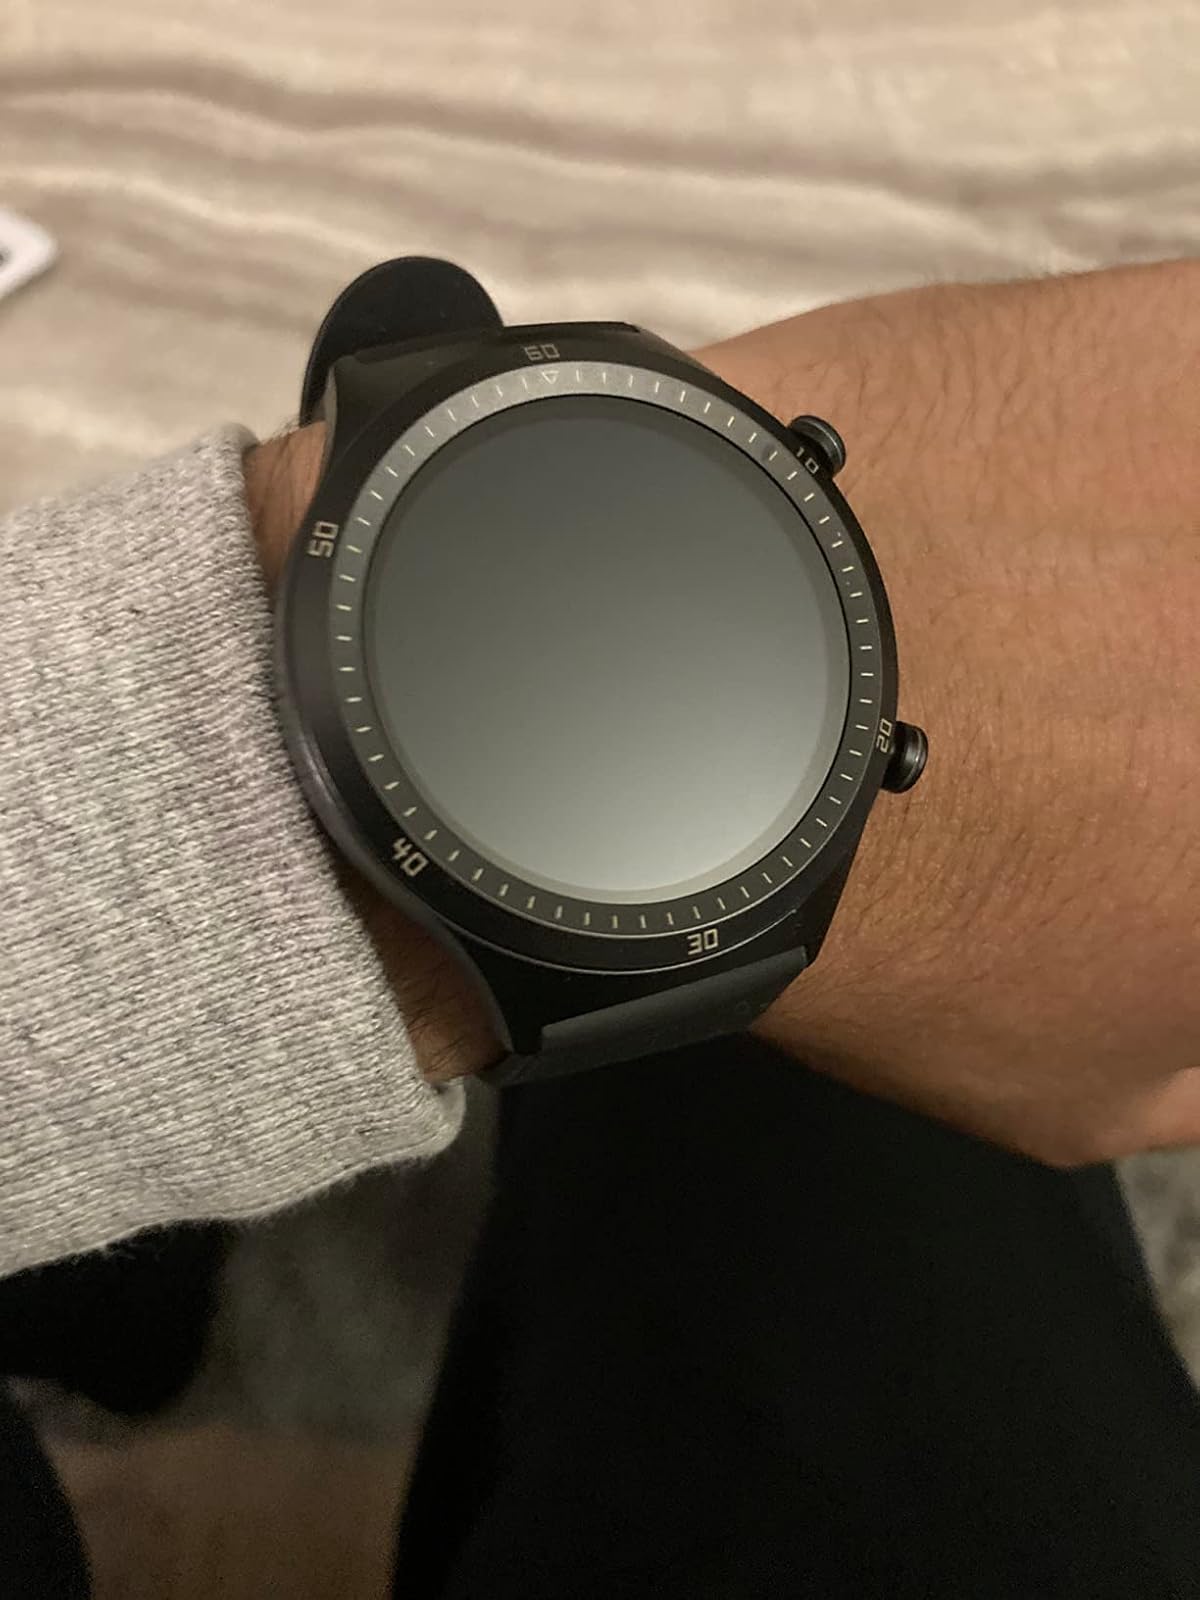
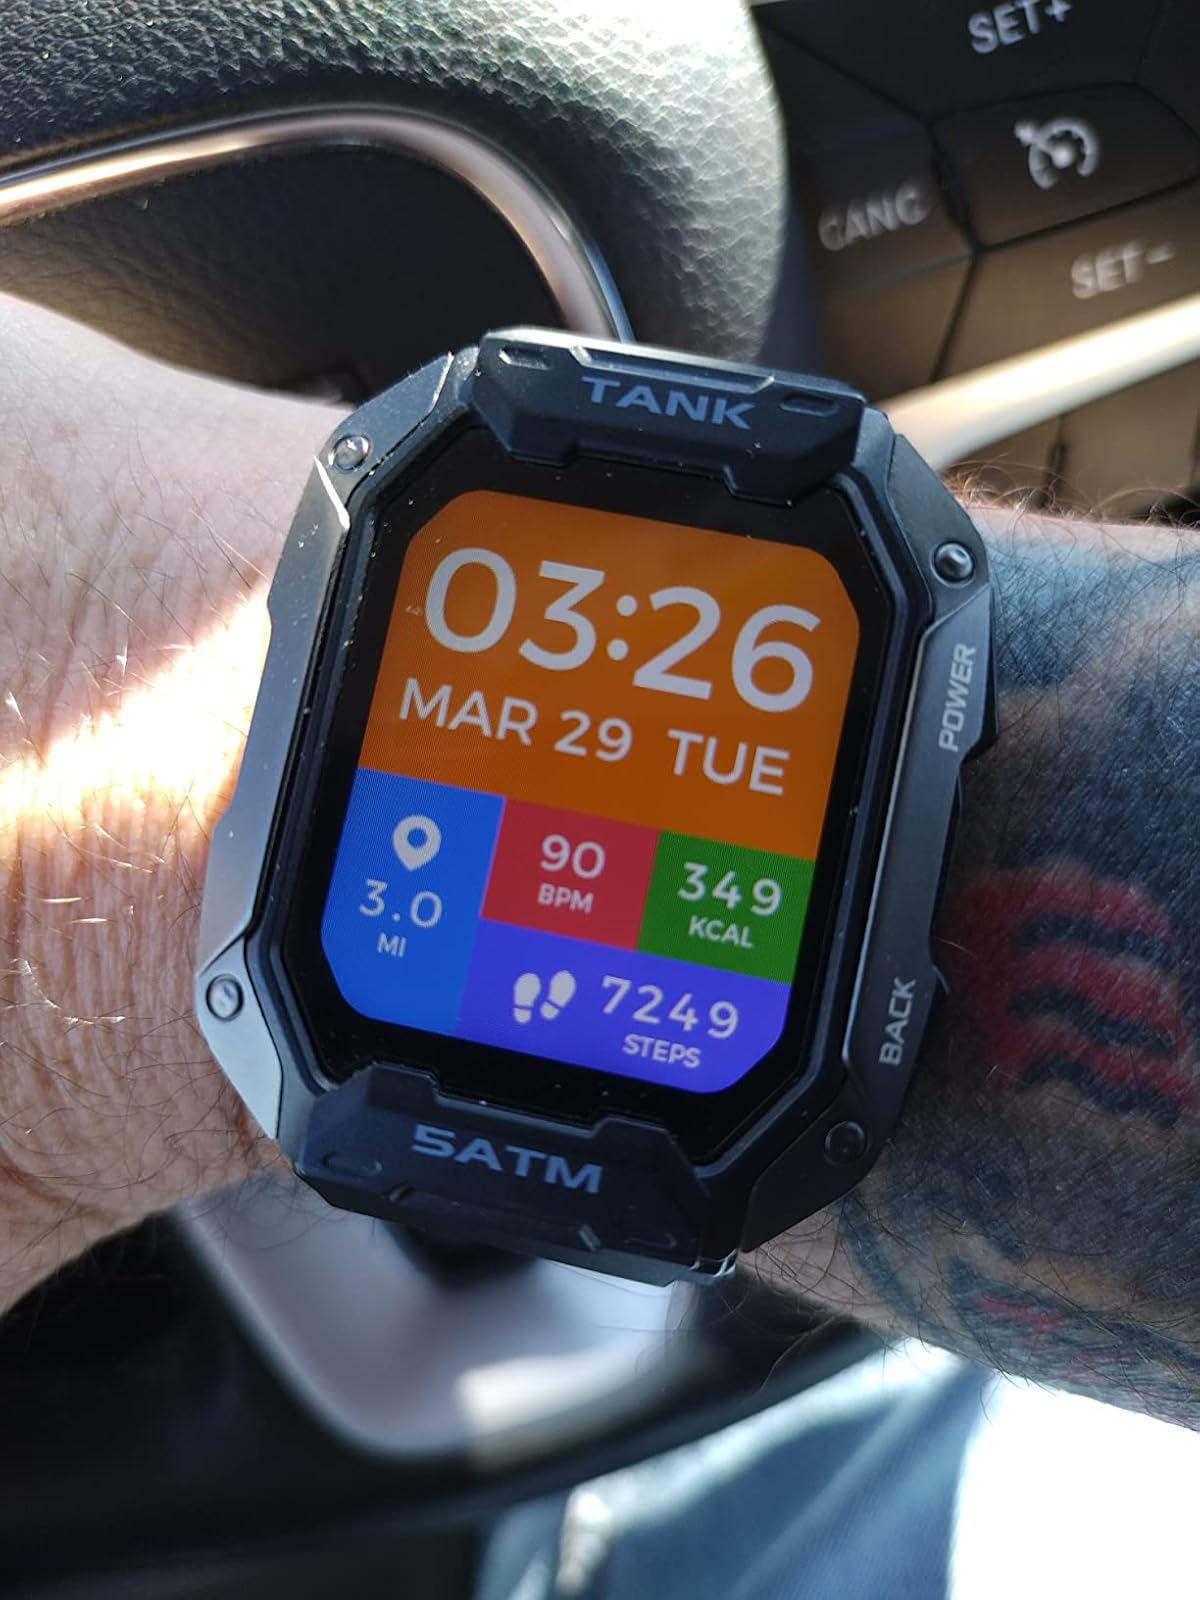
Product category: smartwatch
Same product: no